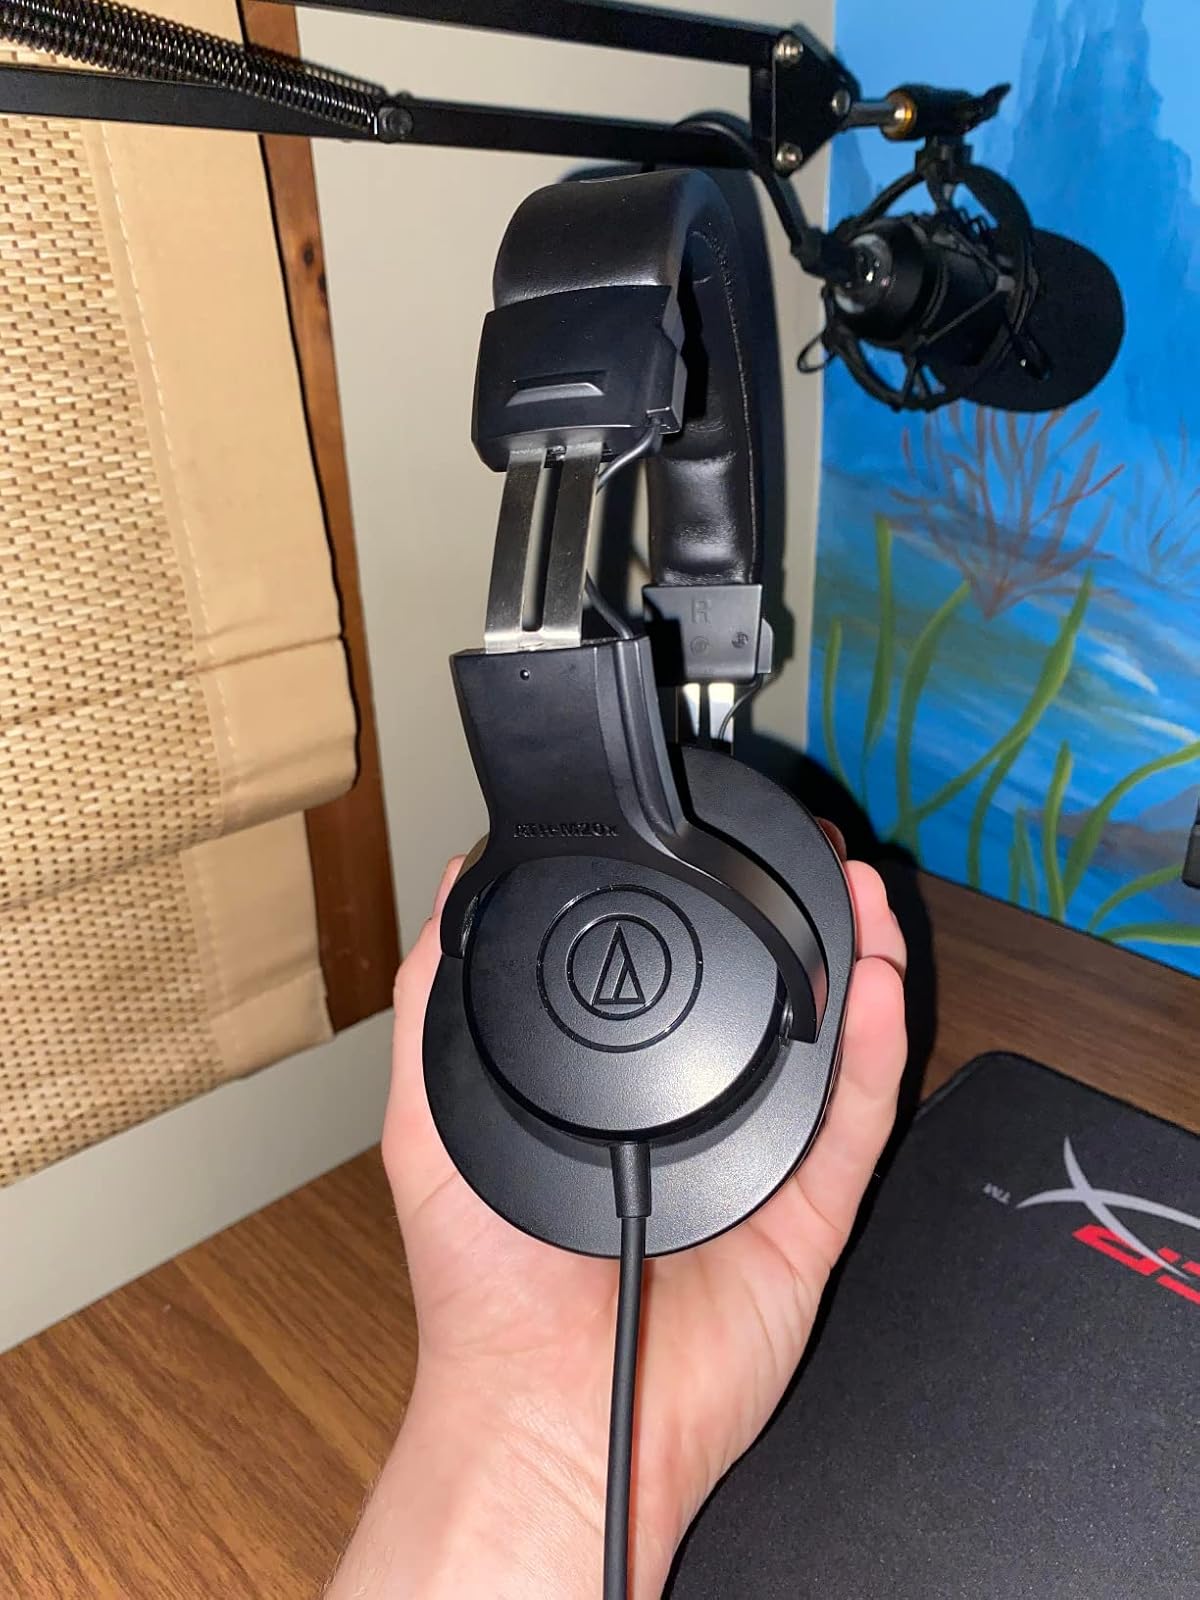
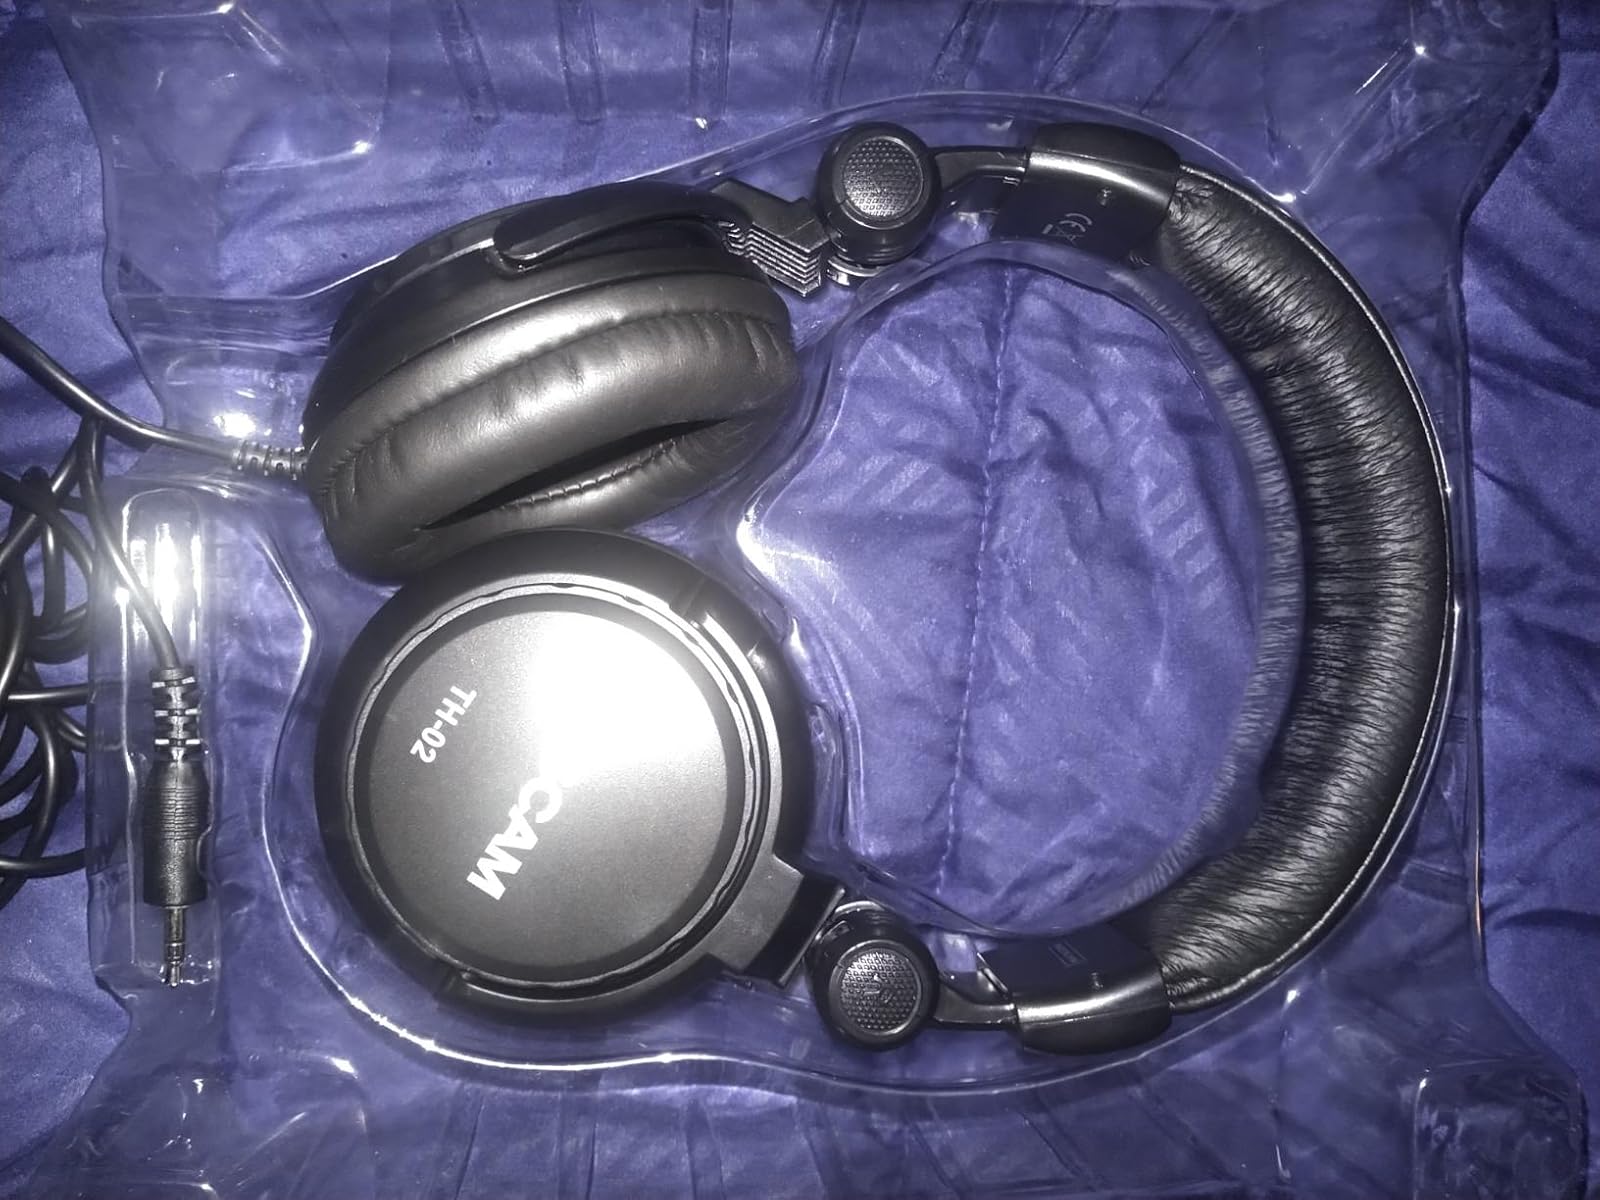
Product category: headphones
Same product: no